Kukatush, Ontario

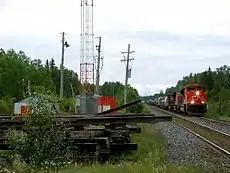
Kukatush siding

Kukatush is a rail siding and ghost town in Unorganized North Part of Sudbury District, Ontario, Canada. It is located approximately west of Timmins (via Highway 101). The elevation is .